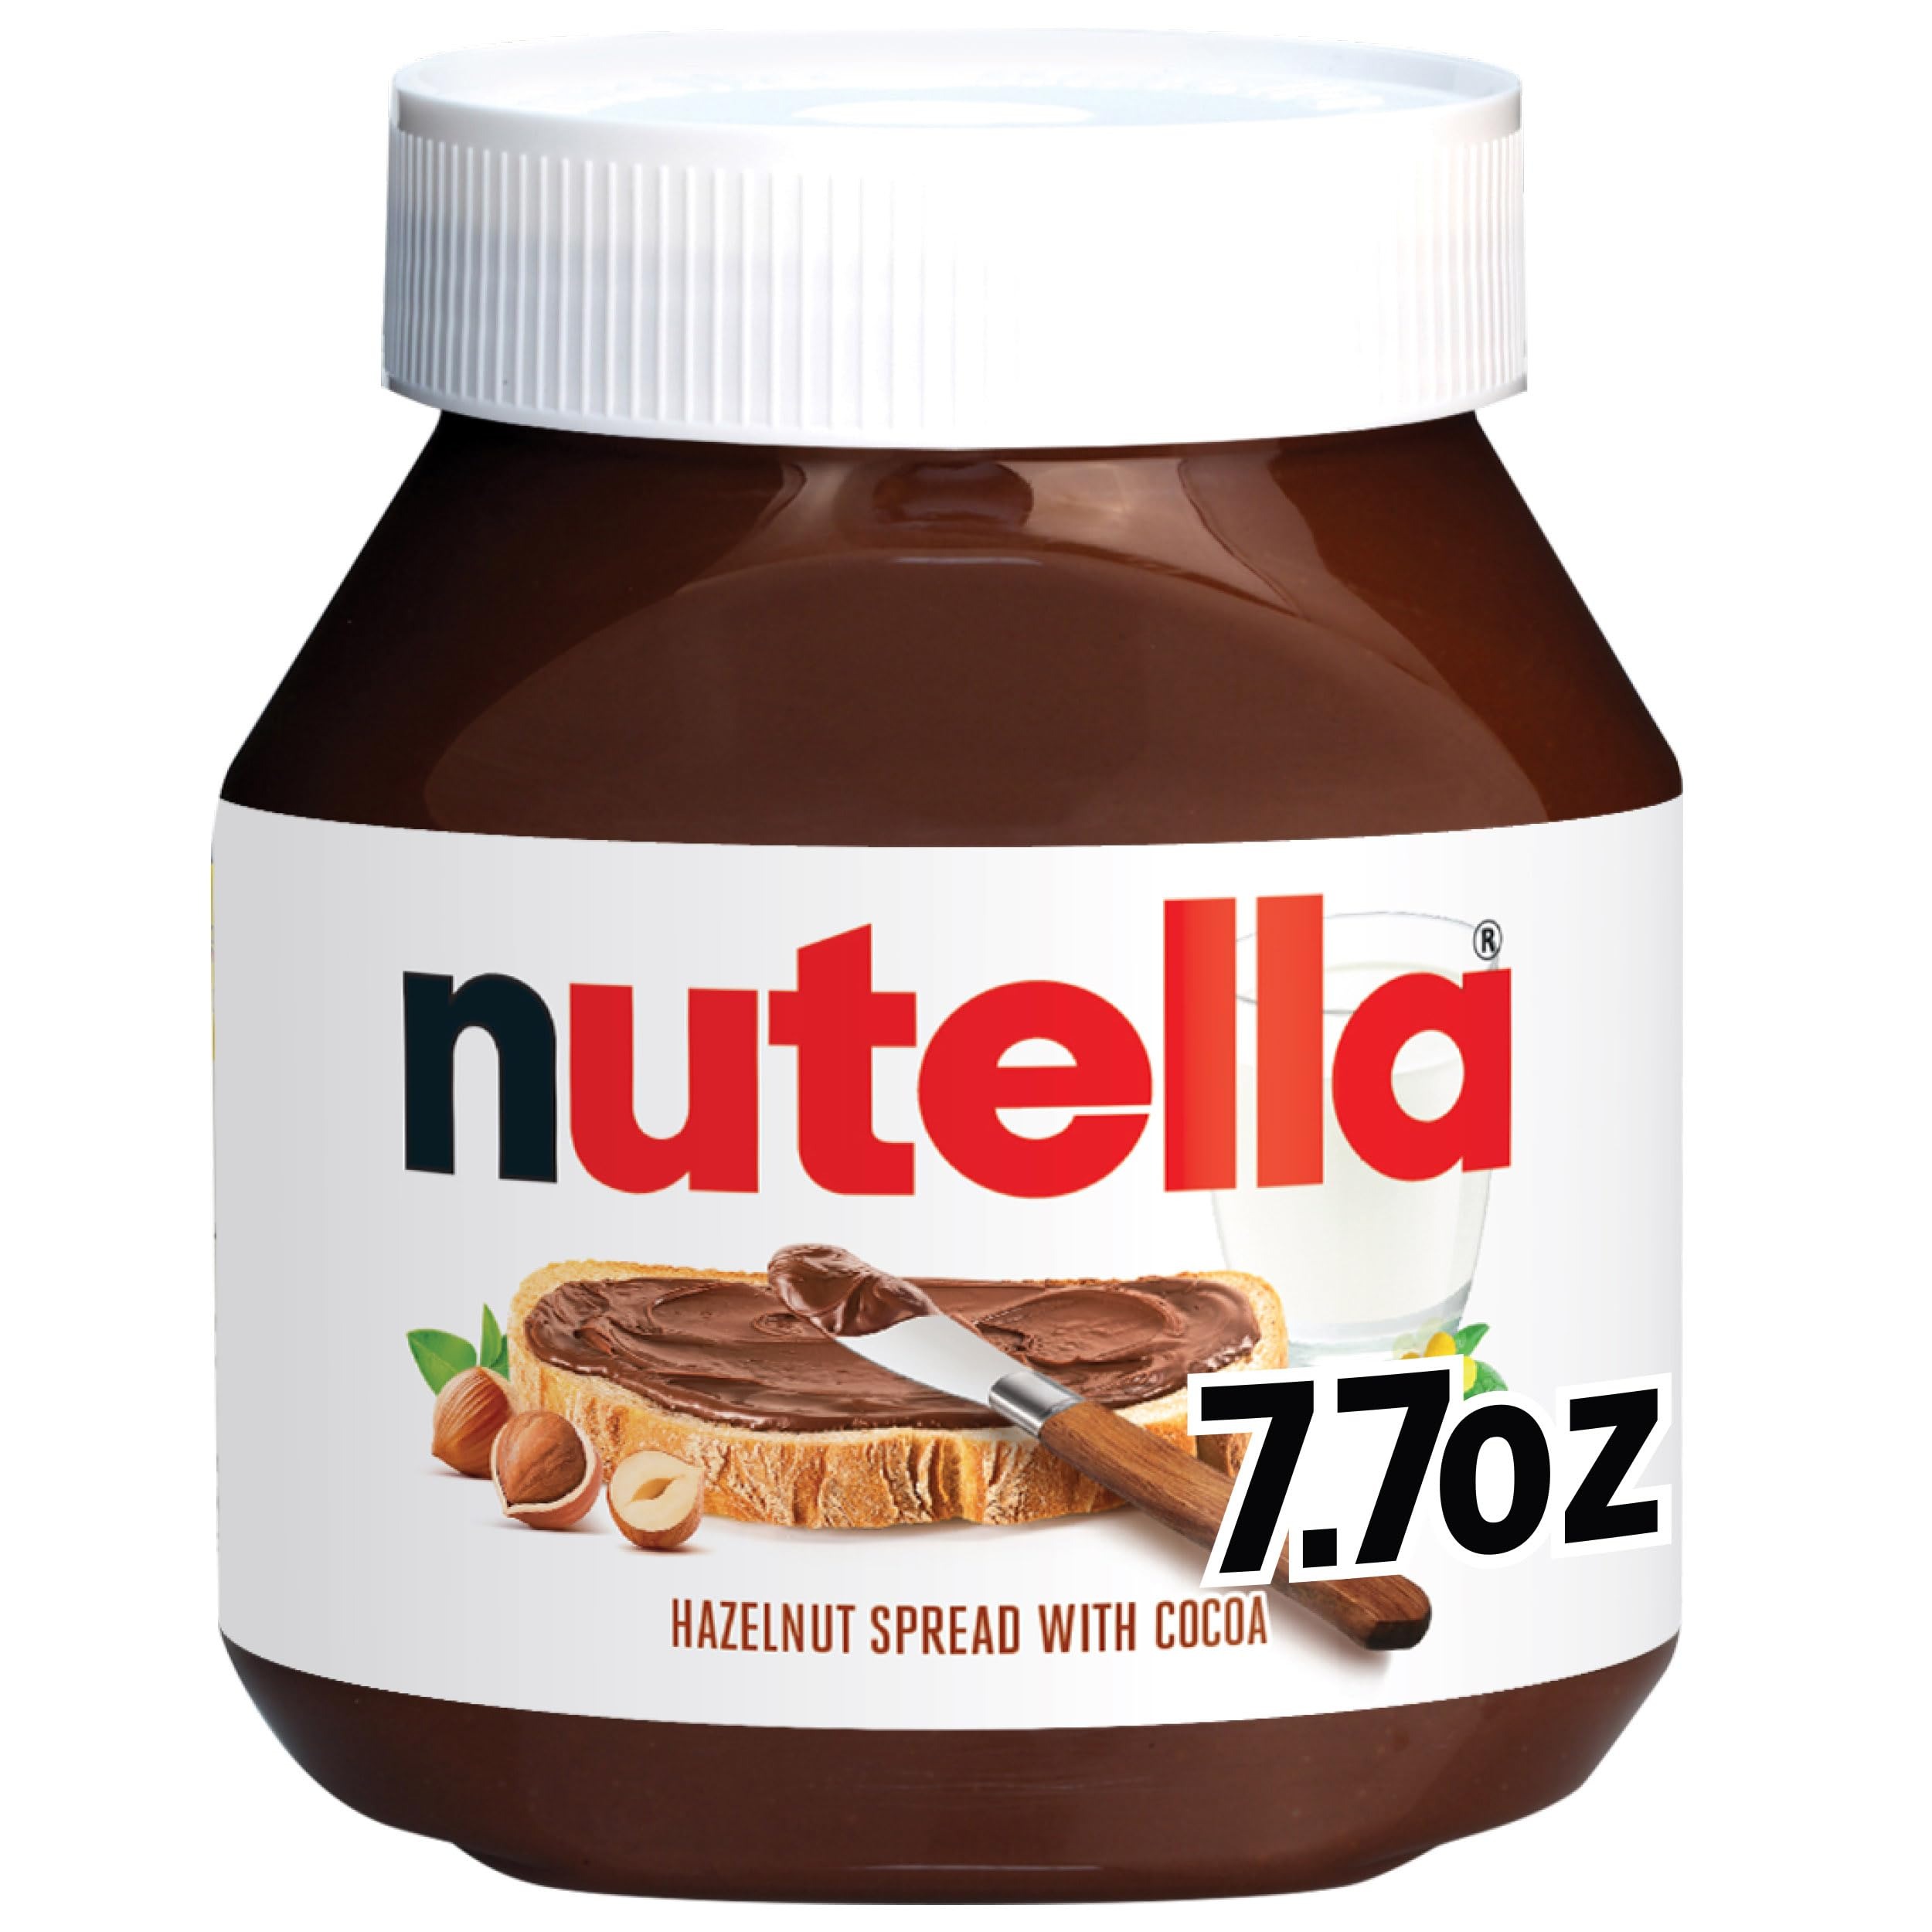
Item Name: Nutella Hazelnut Spread With Cocoa For Breakfast, 7.7 Oz Jar
Bullet Point 1: NUTELLA HAZELNUT SPREAD: Discover the Original Hazelnut Spread that's a classic around the world and spread a Nutella smile with the perfect breakfast spread. Start the day with a 7.7-ounce jar of Nutella
Bullet Point 2: DISCOVER DELICIOUSNESS: Each jar of Nutella contains the irresistibly creamy taste of the hazelnut spread with cocoa that you know and love
Bullet Point 3: WAKE UP TO WOW: Wake up to the Nutella spread that puts a delectable experience on your plate—with the perfect breakfast or brunch topping for pancakes, waffles and bread
Bullet Point 4: MADE FOR BAKING: Baking with Nutella opens up a world of delicious possibilities with this rich, creamy spread. From a savory ingredient to an irresistible topping, adding Nutella can make your cupcakes, muffins, cookies and recipes more irresistible
Bullet Point 5: INSPIRATIONAL RECIPES: Discover delicious recipes and make even the most ordinary mornings feel extraordinary. Transform pancakes, waffles, toast, crêpes, tortillas, fruit and more into something special
Bullet Point 6: WAYS TO SHARE: Nutella lets you share in special moments together with a variety of packaging sizes, so no matter if you need a little, a lot, or just want it on the go, there's a Nutella for you
Value: 7.7
Unit: Ounce

Price: 3.69